Floral City, Paris

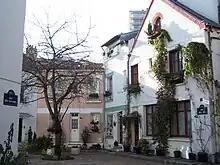
The Cité florale

The Floral City is a residential area located in the 13th arrondissement of Paris, France. It forms a triangular area with individual houses. Each of the houses within the neighbourhood has its own flower garden, the streets are paved with cobblestones and are named after flowers.